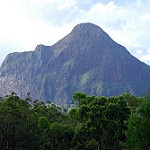
Label: mountain